USS Peterson (DE-152)

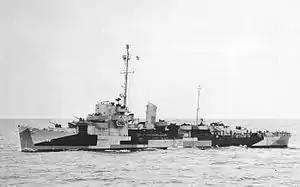
USS "Peterson" (DE-152)

"Peterson" made three more convoy voyages to Derry and return. She then made successive voyages from New York to Plymouth, England (6 October–5 November 1944); from New York to Cherbourg, France and Plymouth, England (23 November – 24 December); from New York to Liverpool, England (10 January–9 February 1945); from New York to Le Havre, France and Southampton, England (27 February – 29 March); and from Boston to Greenock, Scotland and Liverpool, England, returning to New York 16 April.